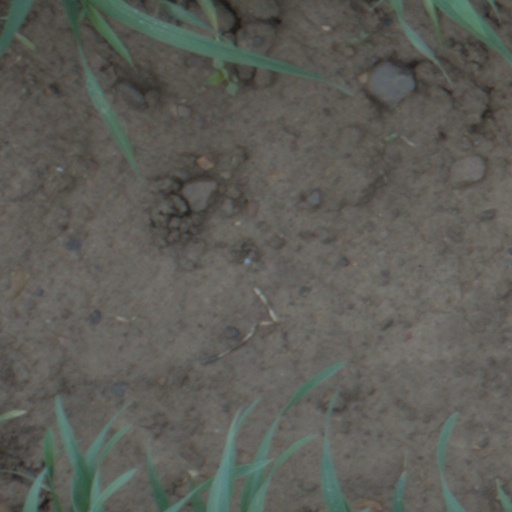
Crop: wheat